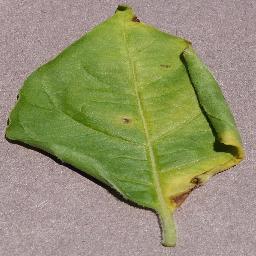
Label: Pepper,_bell___Bacterial_spot